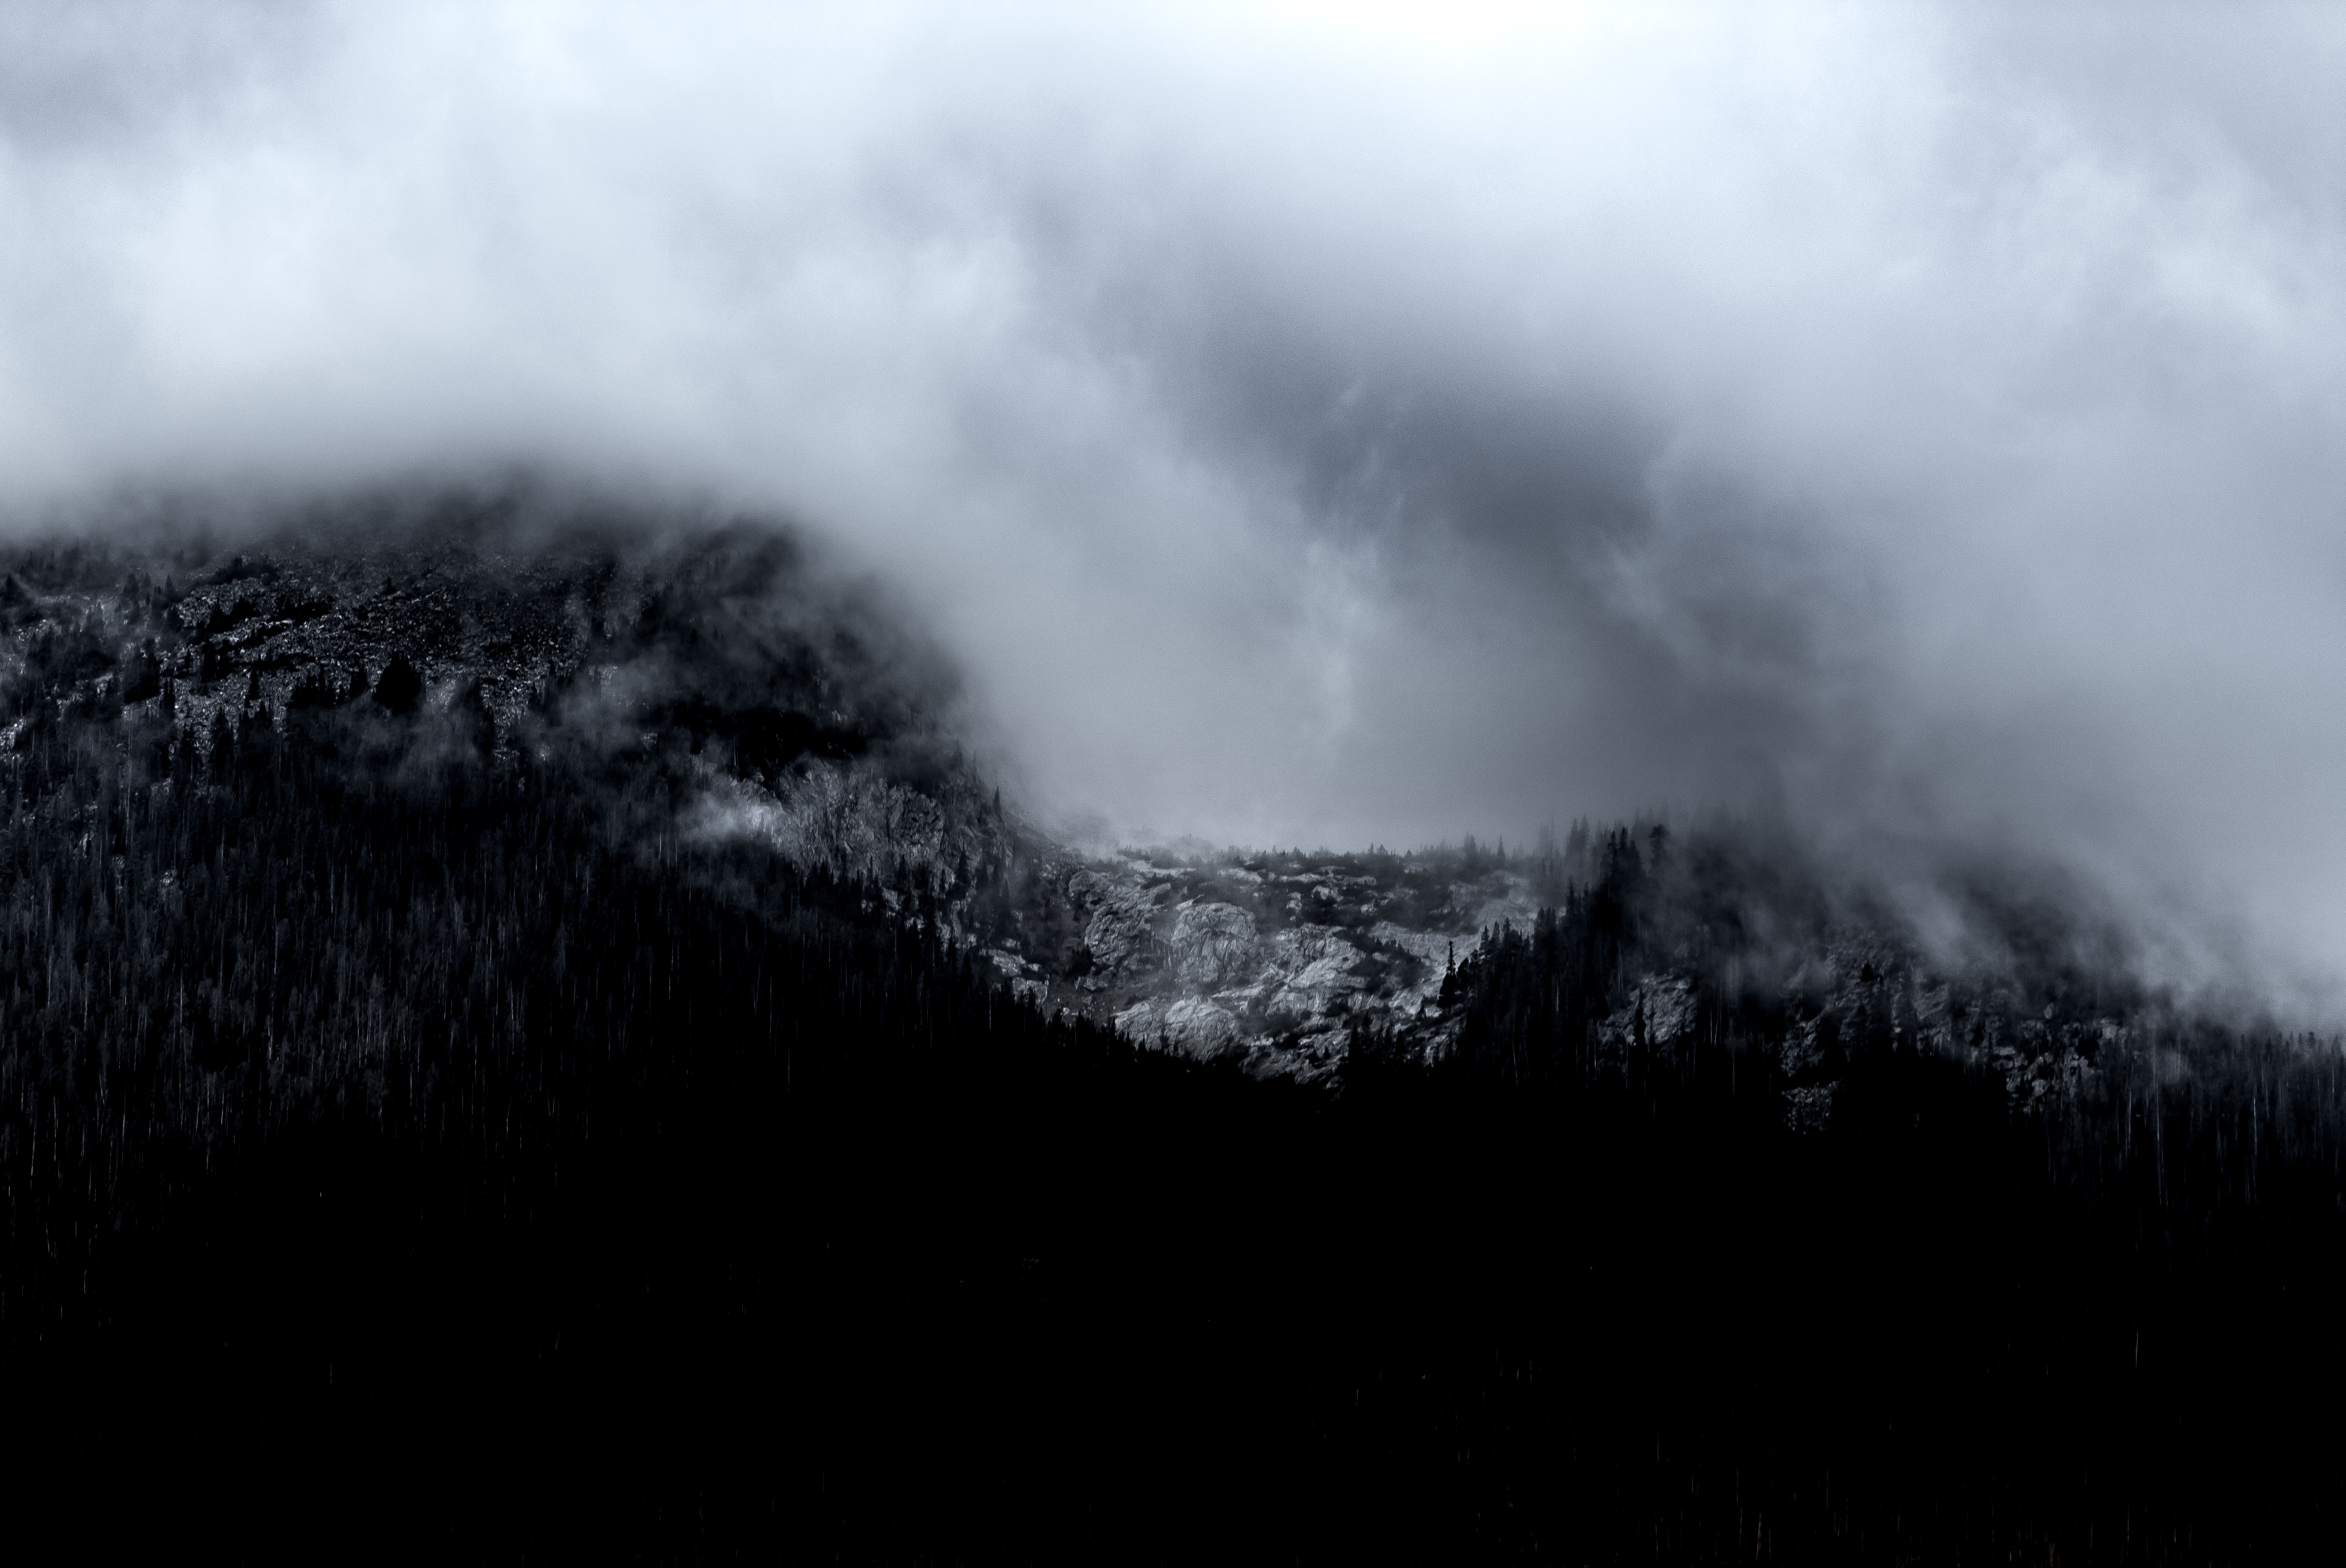
nature, forest, rock, mountain, snow, cloud, sky, fog, mist, white, sunlight, morning, hill, wave, dawn, atmosphere, mountain range, weather, darkness, monochrome, monochrome photography, atmospheric phenomenon, mountainous landforms, geological phenomenon, forest and black